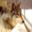
Label: wolf